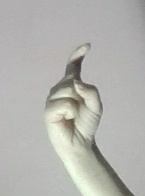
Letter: ra